United States Army Air Service

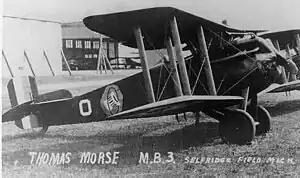
MB-3A of 94th Pursuit Squadron, 1st Pursuit Group

A large training establishment was also set up. In France the Air Service Concentration Barracks at Saint-Maixent received all newly arrived Air Service troops, distributing them to 26 training fields and schools throughout the central and western regions of the country. Flying training schools, equipped with 2,948 airplanes, supplied 1,674 fully trained pilots and 851 observers to the Air Service, with 1,402 pilots and 769 observers serving at the front. The observers trained in France included 825 artillery officers from the infantry divisions who volunteered to fill a critical shortage in 1918. After the Armistice, the schools graduated 675 additional pilots and 357 observers to serve with the Third Army Air Service in the Army of Occupation. The 3rd Aviation Instruction Center at Issoudun provided 766 pursuit pilots. 169 students and 49 instructors died in training accidents. Balloon candidates made 4,224 practice ascensions while training.